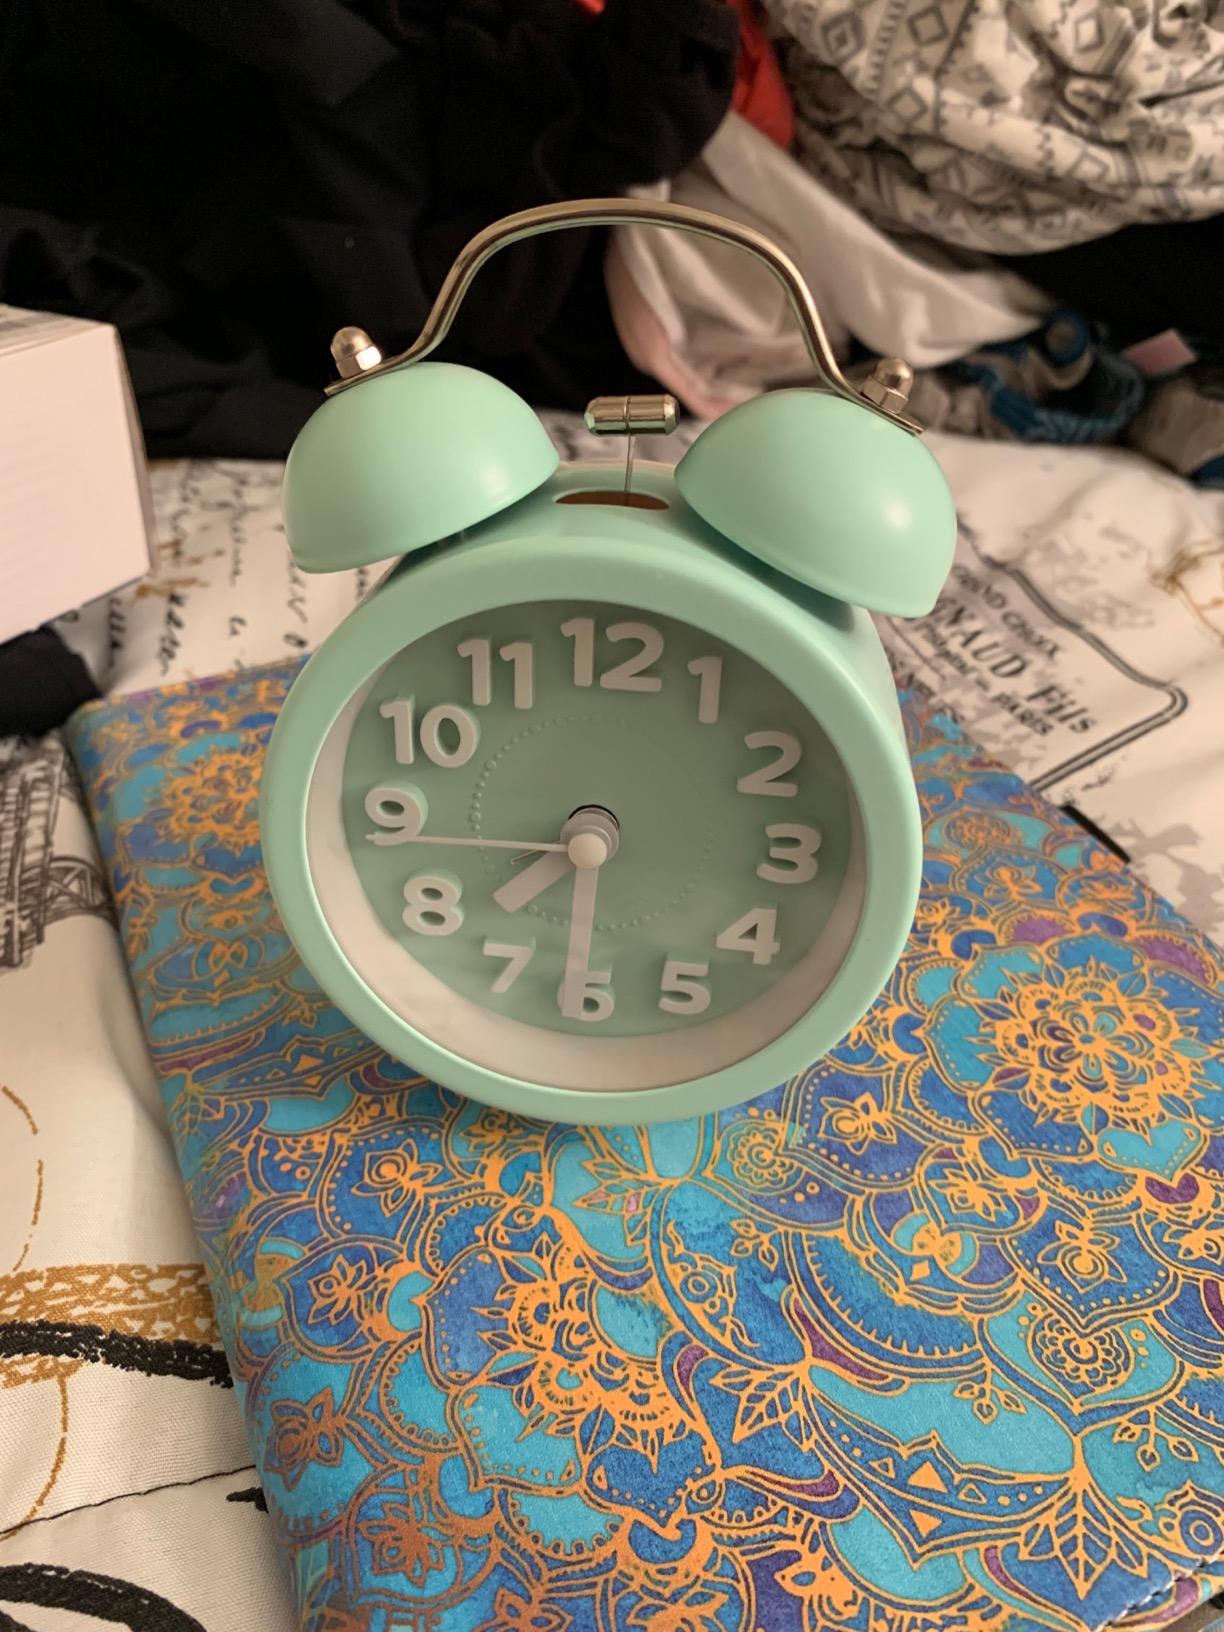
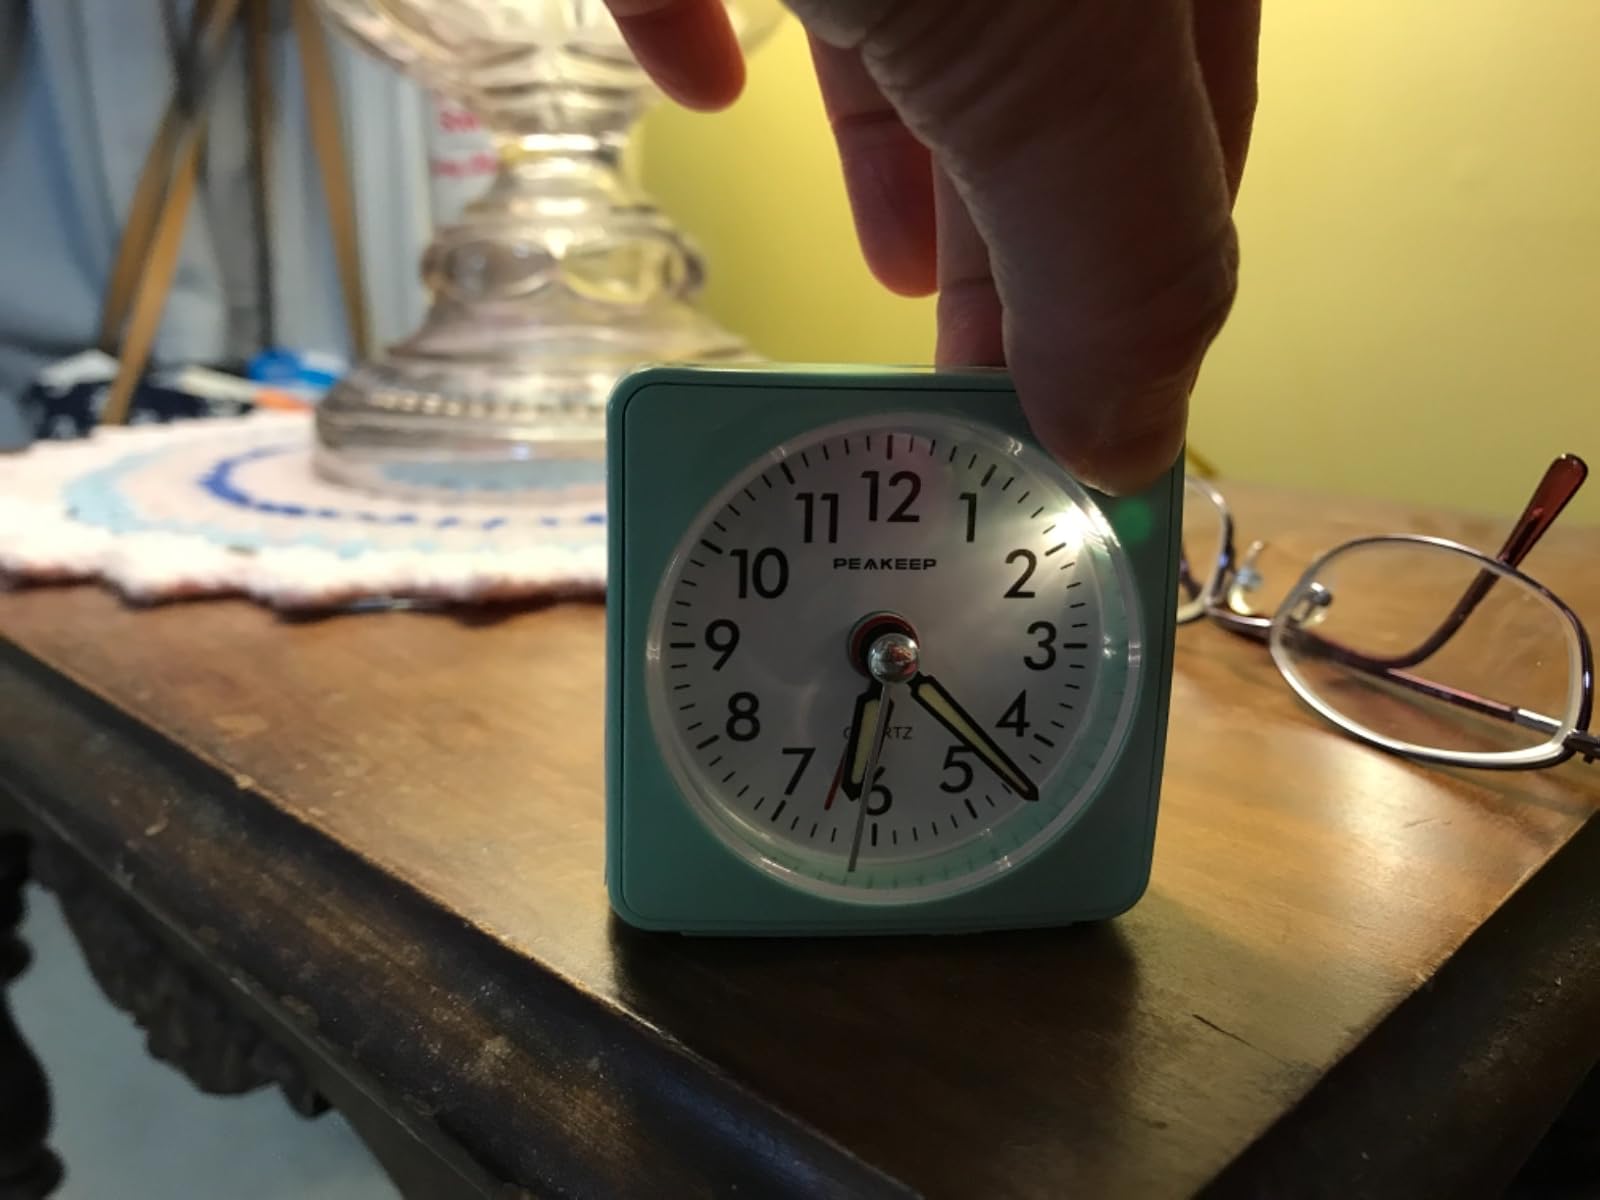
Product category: clock
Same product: no